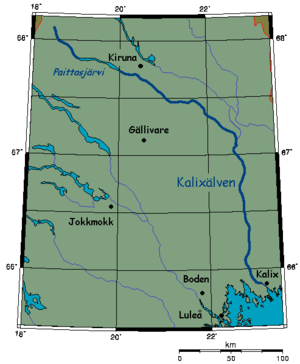
Kalixälven
Kalixälven løb
Kalixälven eller Kalix älv er en flod i Norrbottens län i Sverige. Den er 430 km lang, og afvandingsområdet er 18.130 km², mens middelvandføringen er 290 m³/s.